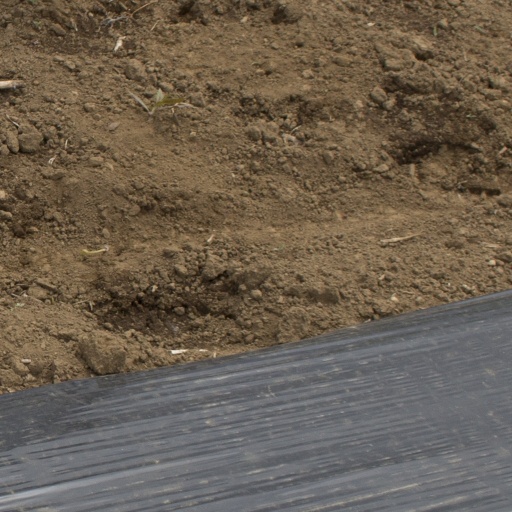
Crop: Jerusalem artichoke